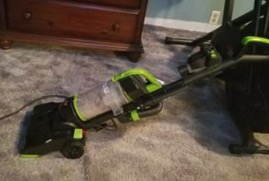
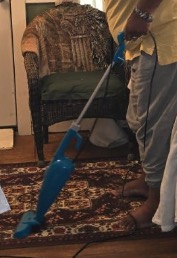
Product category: items_vacuum
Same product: no